Lifespan (film)

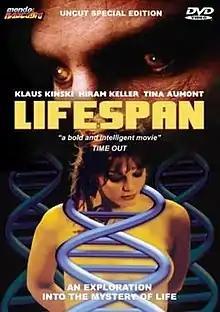
DVD edition cover

Lifespan is a 1976 Dutch thriller film directed by Alexander Whitelaw and starring Hiram Keller, Tina Aumont and Klaus Kinski.